Birch Moss Covert Nature Reserve

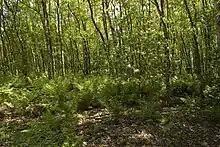
Birch Moss Covert

A large block of woodland for this area of south Manchester, the covert lies on a remnant of the peaty soil that once made up the extensive Carrington Moss. As the name implies, the wood is dominated by birch, with rowan and young sapling oak starting to establish. The stand is relatively even-aged with some glades and rides cut into it to try to break up the canopy and provide edge for species such as speckled wood butterfly. In places small patches of heather still occur where more light can penetrate through the leaf. The site is very good for birds such as long-tailed tits and for many varied species of fungus.